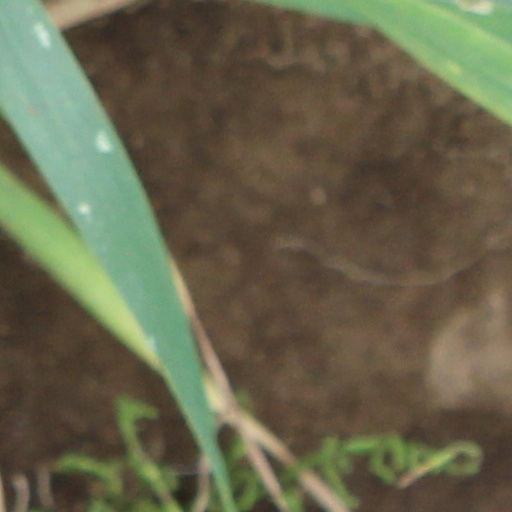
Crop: wheat